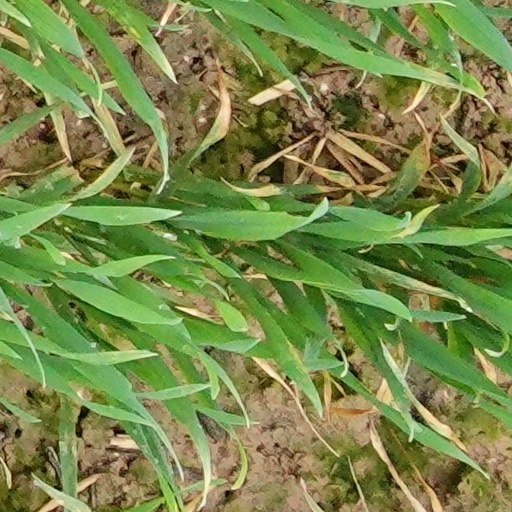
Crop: wheat